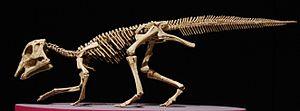
Squelette d'Hypacrosaurus bébé.